Creosote

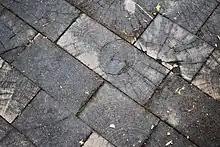
Wooden street pavers in Chicago

Creosoted wood blocks were a common road-paving material in the late 19th and early 20th centuries, but ultimately fell out of favor because they did not generally hold up well enough over time.